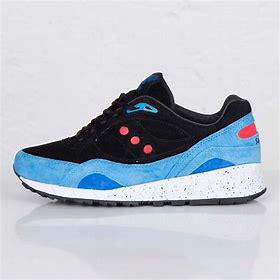
Brand: Saucony
Model: Shadow 5000